George William Childs

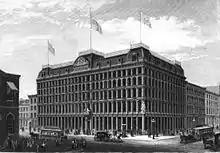
The "Public Ledger" Building as it appeared when it opened in June 1867

On December 5, 1864, with Anthony J. Drexel, he purchased the "Philadelphia Public Ledger", at that time a money-losing newspaper, losing about $150,000 per year. The business was squeezed by rising paper and printing costs due to wartime shortages as the country engaged in the Civil War. The paper had lost circulation by supporting the Copperhead Policy of opposing the American Civil War and advocating an immediate peace settlement with the Confederate States. Most readers in Philadelphia at the time supported the Union. Publishers were reluctant to increase the one-cent subscription cost to cover the actual costs of production in the face of declining circulation. Childs bought the paper for a reported $20,000.